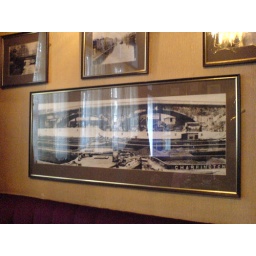
Reflection in black & white